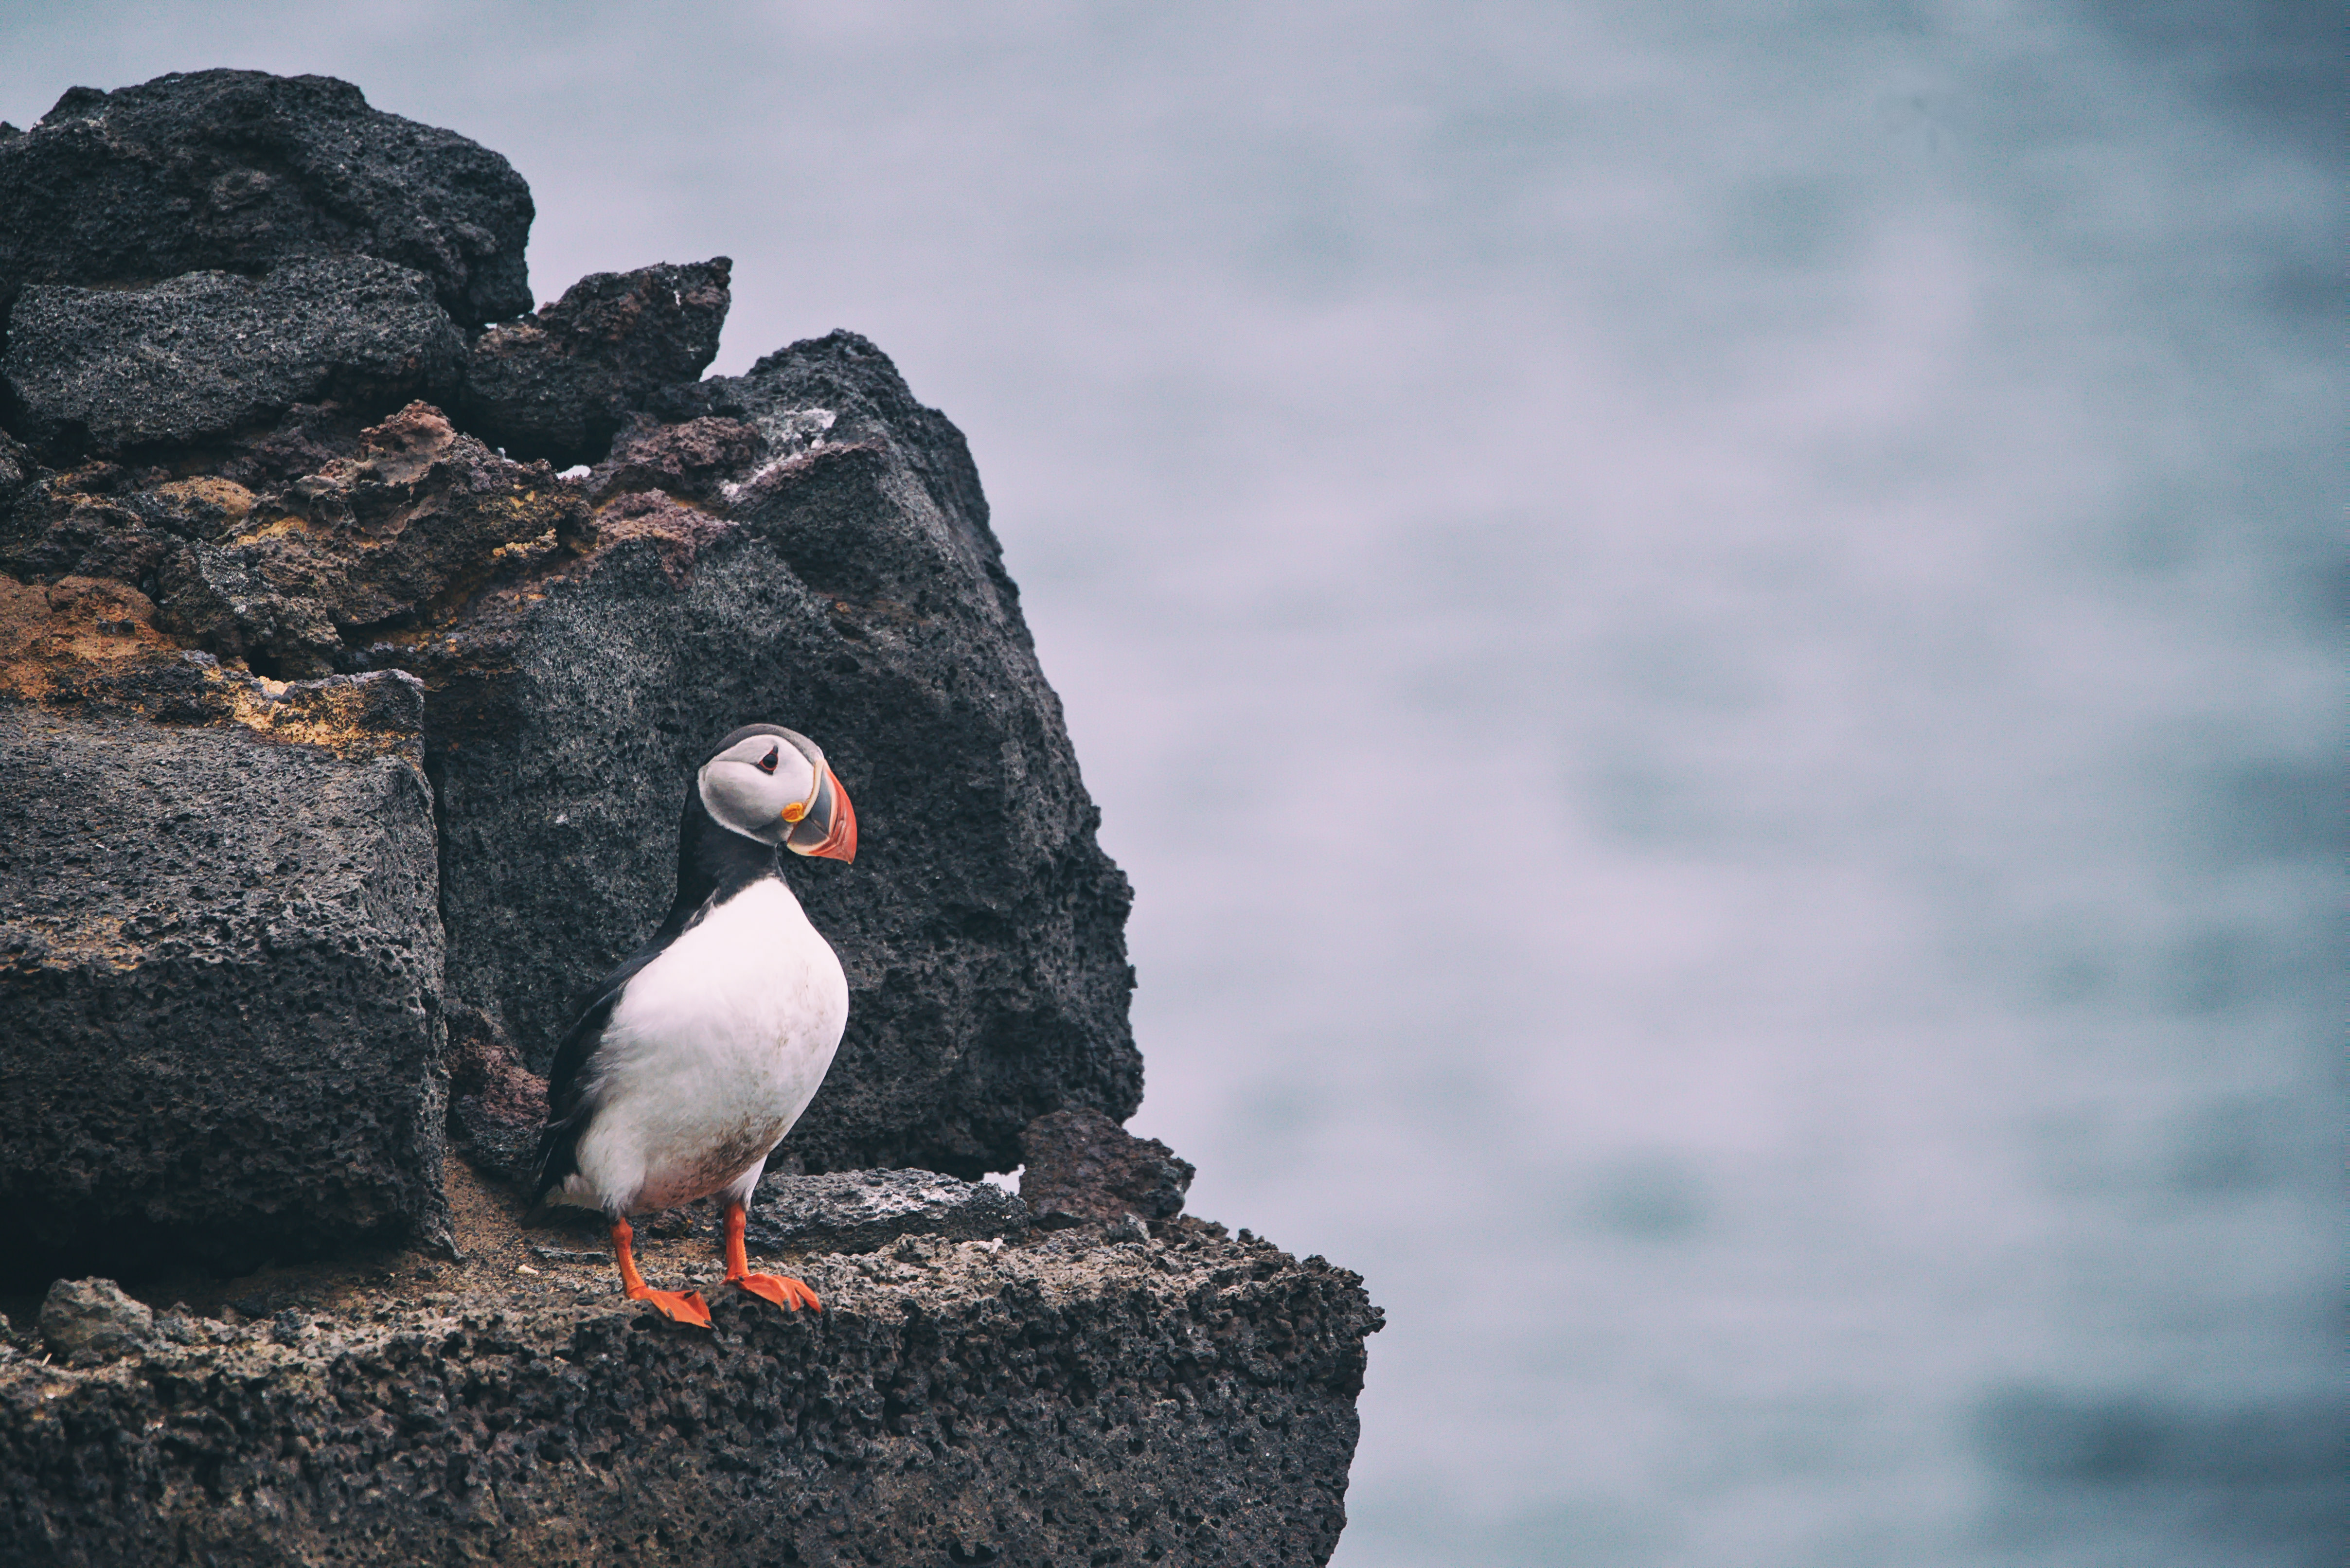
sea, water, nature, rock, ocean, bird, animal, cute, seabird, wildlife, reflection, blue, avian, puffin, plumage, outdoors, vertebrate, charadriiformes